First Ontario Parliament Buildings

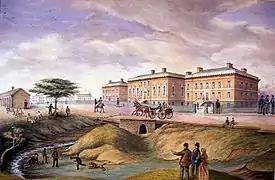
The Third Parliament Buildings of Upper Canada in 1834, shortly after completion.

The First Ontario Parliament Buildings (or the Third Parliament Buildings of Upper Canada) were built between 1829 and 1832 near Front, John, Simcoe and Wellington Streets in what was then York, Upper Canada (now Toronto, Ontario). They served as the parliament buildings for Upper Canada, the Province of Canada, and the province of Ontario after Canadian Confederation in 1867.